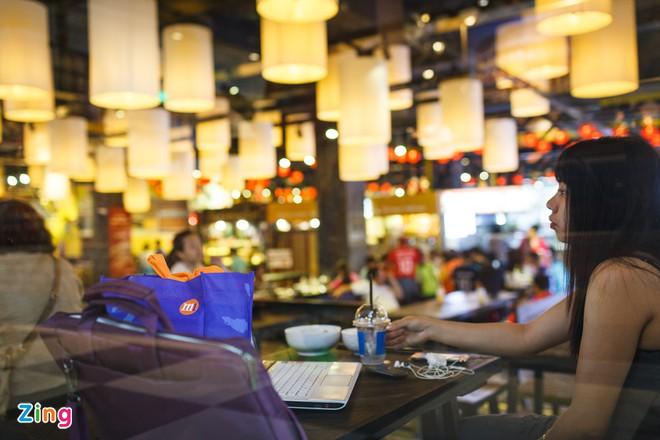
ở không gian phía trên của quán có sự xuất hiện của những chiếc đèn lồng